Parvathy Baul

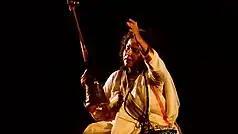
Parvathy in Kolkata, 2015

Parvathy Baul is a Baul folk singer, musician and storyteller from Bengal and one of the leading Baul musicians in India. Trained under Baul gurus, Sanatan Das Baul, Shashanko Goshai Baul in Bengal, she has been performing both in India and other countries since 1995.